August W. Farwick

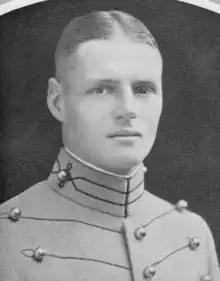
Farwick at West Point in 1925

August William Farwick (September 22, 1902 – December 10, 1977) was an American football player and coach. He served as the head football coach at the University of Arizona in 1932, compiling a record of 4–5.